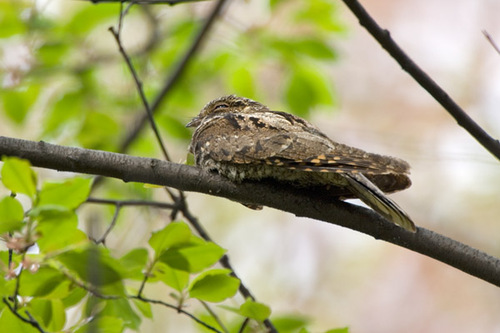
the brown head of this bird is tucked into it's chest that is adorned with spotted brown feathers.
brown bird with ruffled looking head almost looks like a rock
this bird is a mottled brown, with black and orange wing tips and a short beak.
small brown and white bird with black and yellow primaries.
small bird that looks like a piece of tree limb and small bill.
this particular bird has tan secondaries with black spots
this bird has wings that are brown and has a short bill
this bird has a primarily brown body and wings with a color similar to that of a tree branch.
this bird has brown, black, and some yellow spots all over as its coloring.
this bird has a brown back and wings with brown wingbars
Species: Whip Poor Will